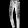
Label: Trouser